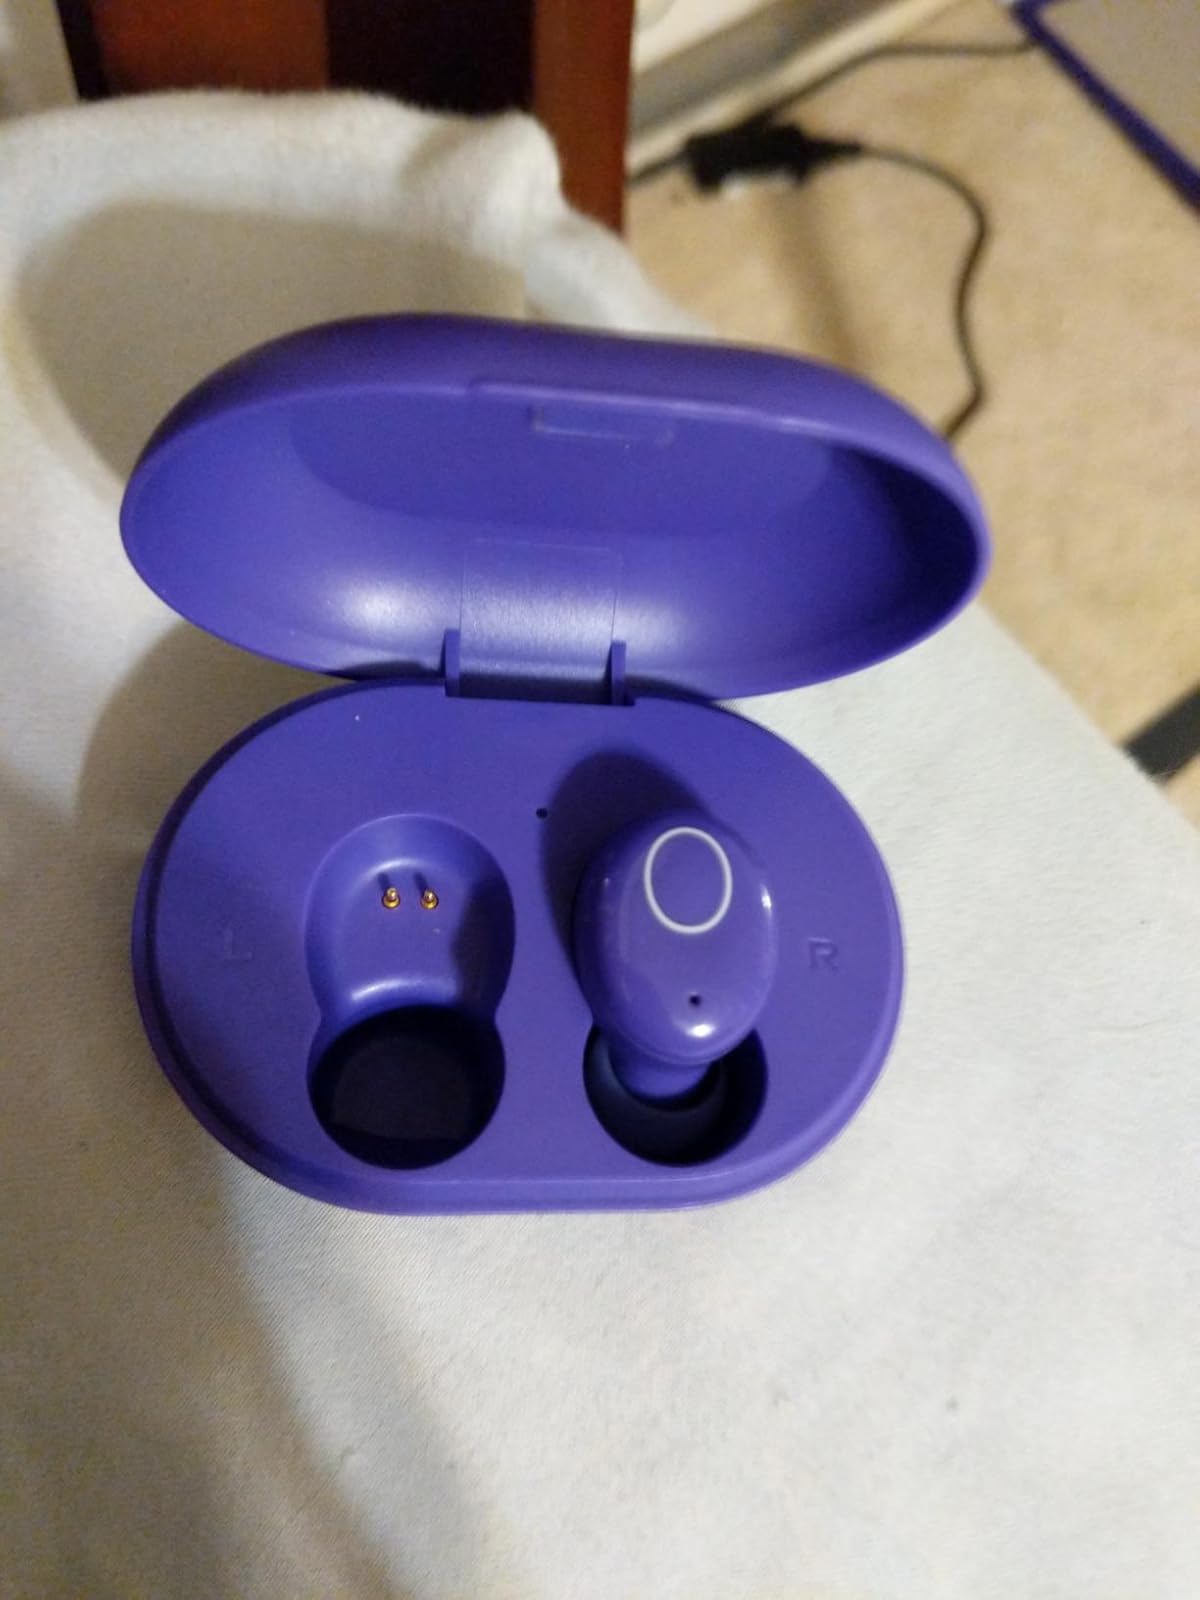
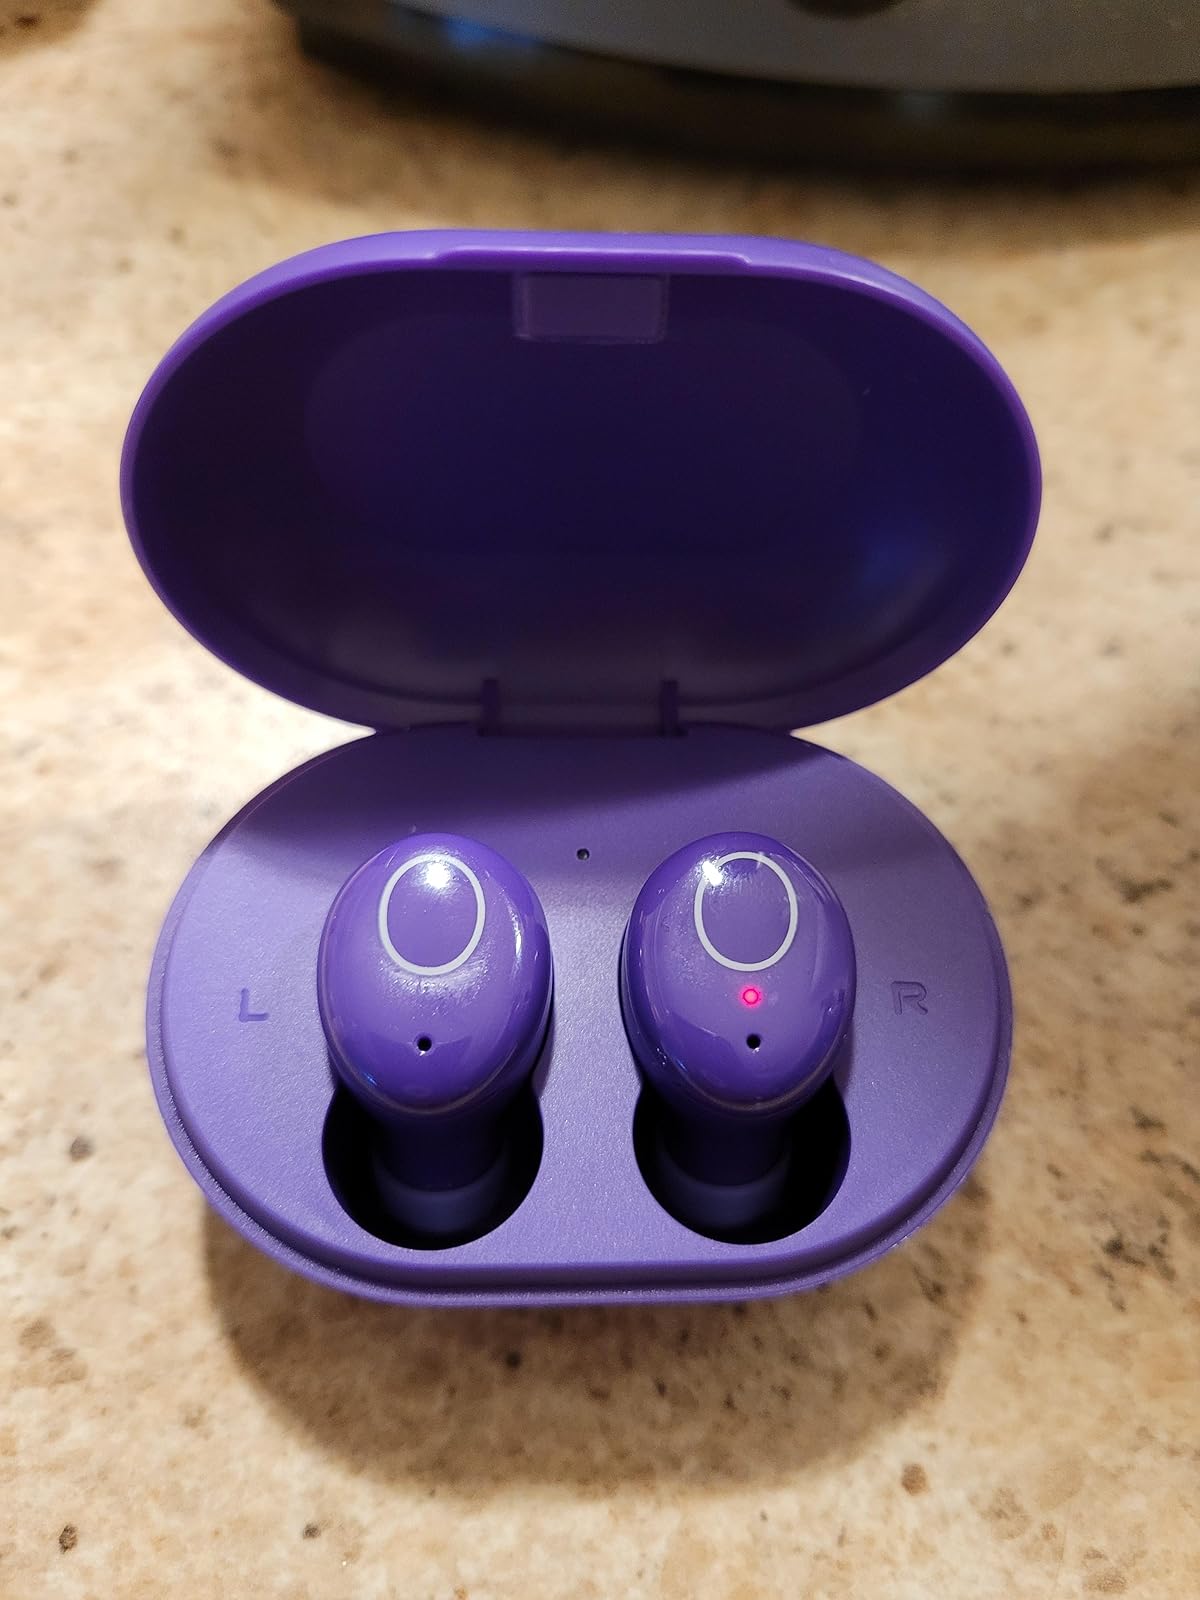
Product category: earbuds
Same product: yes